Western barn owl

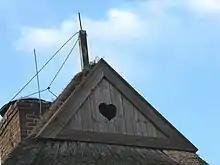
An "eulenloch" ("owl-hole") in northern Germany lets barn owls access the attic for nesting

Barn owls living in tropical regions can breed at any time of year, but some seasonality in nesting is still evident. Where there are distinct wet and dry seasons, egg-laying usually takes place during the dry season, with increased rodent prey becoming available to the birds as the vegetation dies off. In arid regions, breeding may be irregular and may happen in wet periods, triggered by temporary increases in the populations of small mammals. In temperate climates, nesting seasons become more distinct and there are some seasons of the year when no egg-laying takes place. In Europe, most nesting takes place between March and June when temperatures are increasing. The actual dates of egg-laying vary by year and by location, being correlated with the amount of prey-rich foraging habitat around the nest site and often with the phase of the rodent abundance cycle. An increase in rodent populations will usually stimulate the local barn owls to begin nesting; thus, even in the cooler parts of its range, two broods are often raised in a good year.